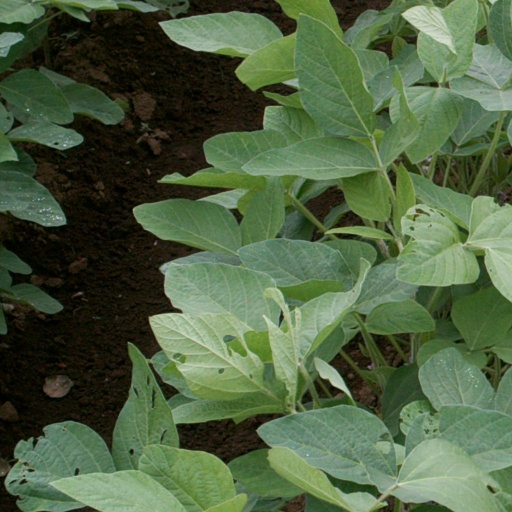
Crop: soybean